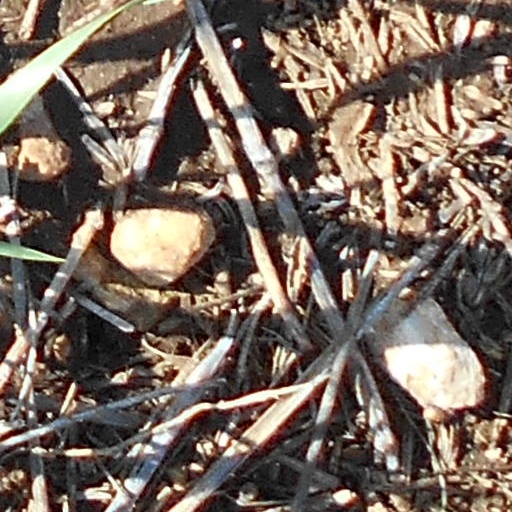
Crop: wheat